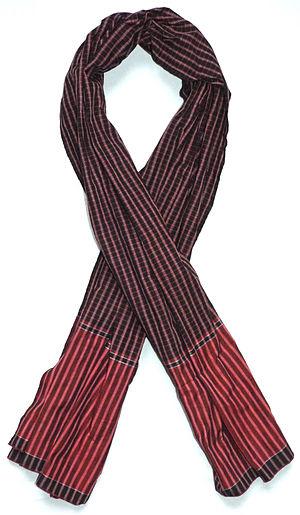
Un krama unique au Cambodge de par ses dimensions et son rouge obtenu à partir de la plante ""Thleah"""
Le krama est une pièce de coton à damiers traditionnellement portée au Cambodge. Le motif, tissé de façon artisanale, est très simple, formé par le croisement de bandes blanches et d'une autre couleur, typiquement rouge, bleu ou violet. Les fils de chaîne sont souvent terminés par des nœuds et de fines bandes d'une autre couleur relèvent parfois le motif.